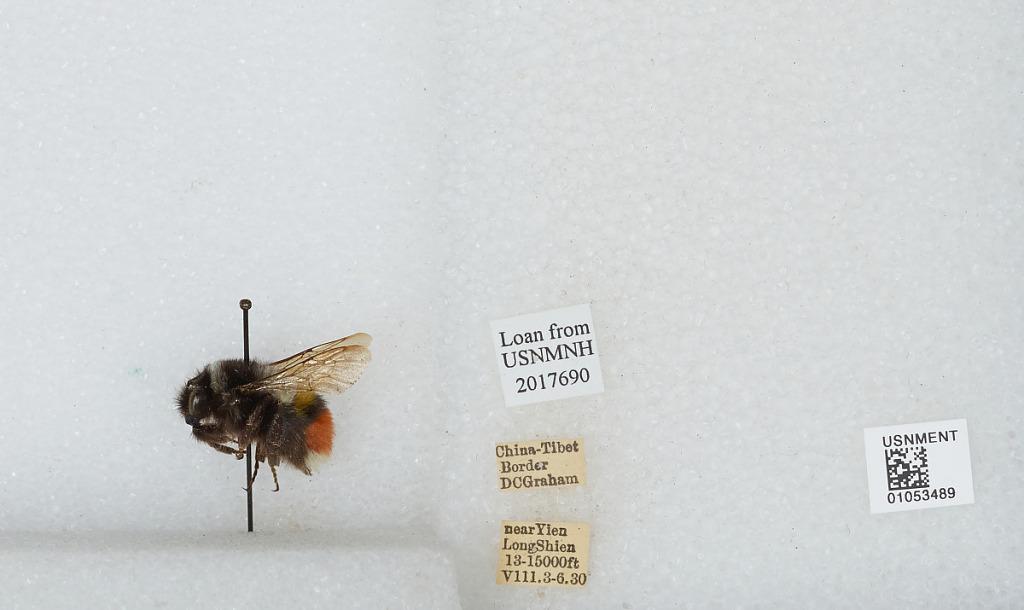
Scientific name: Bombus sp.
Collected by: D. Graham
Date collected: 1930-8-3
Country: China
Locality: near Yien Long Shien, China-Tibet border